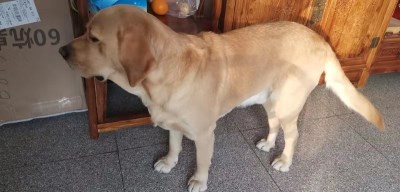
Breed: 3580-n000122-Labrador_retriever